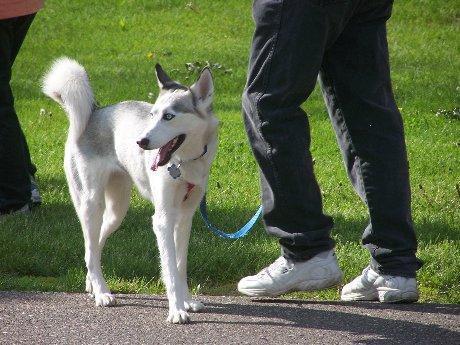
Siberian_husky